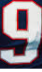
Number: 9